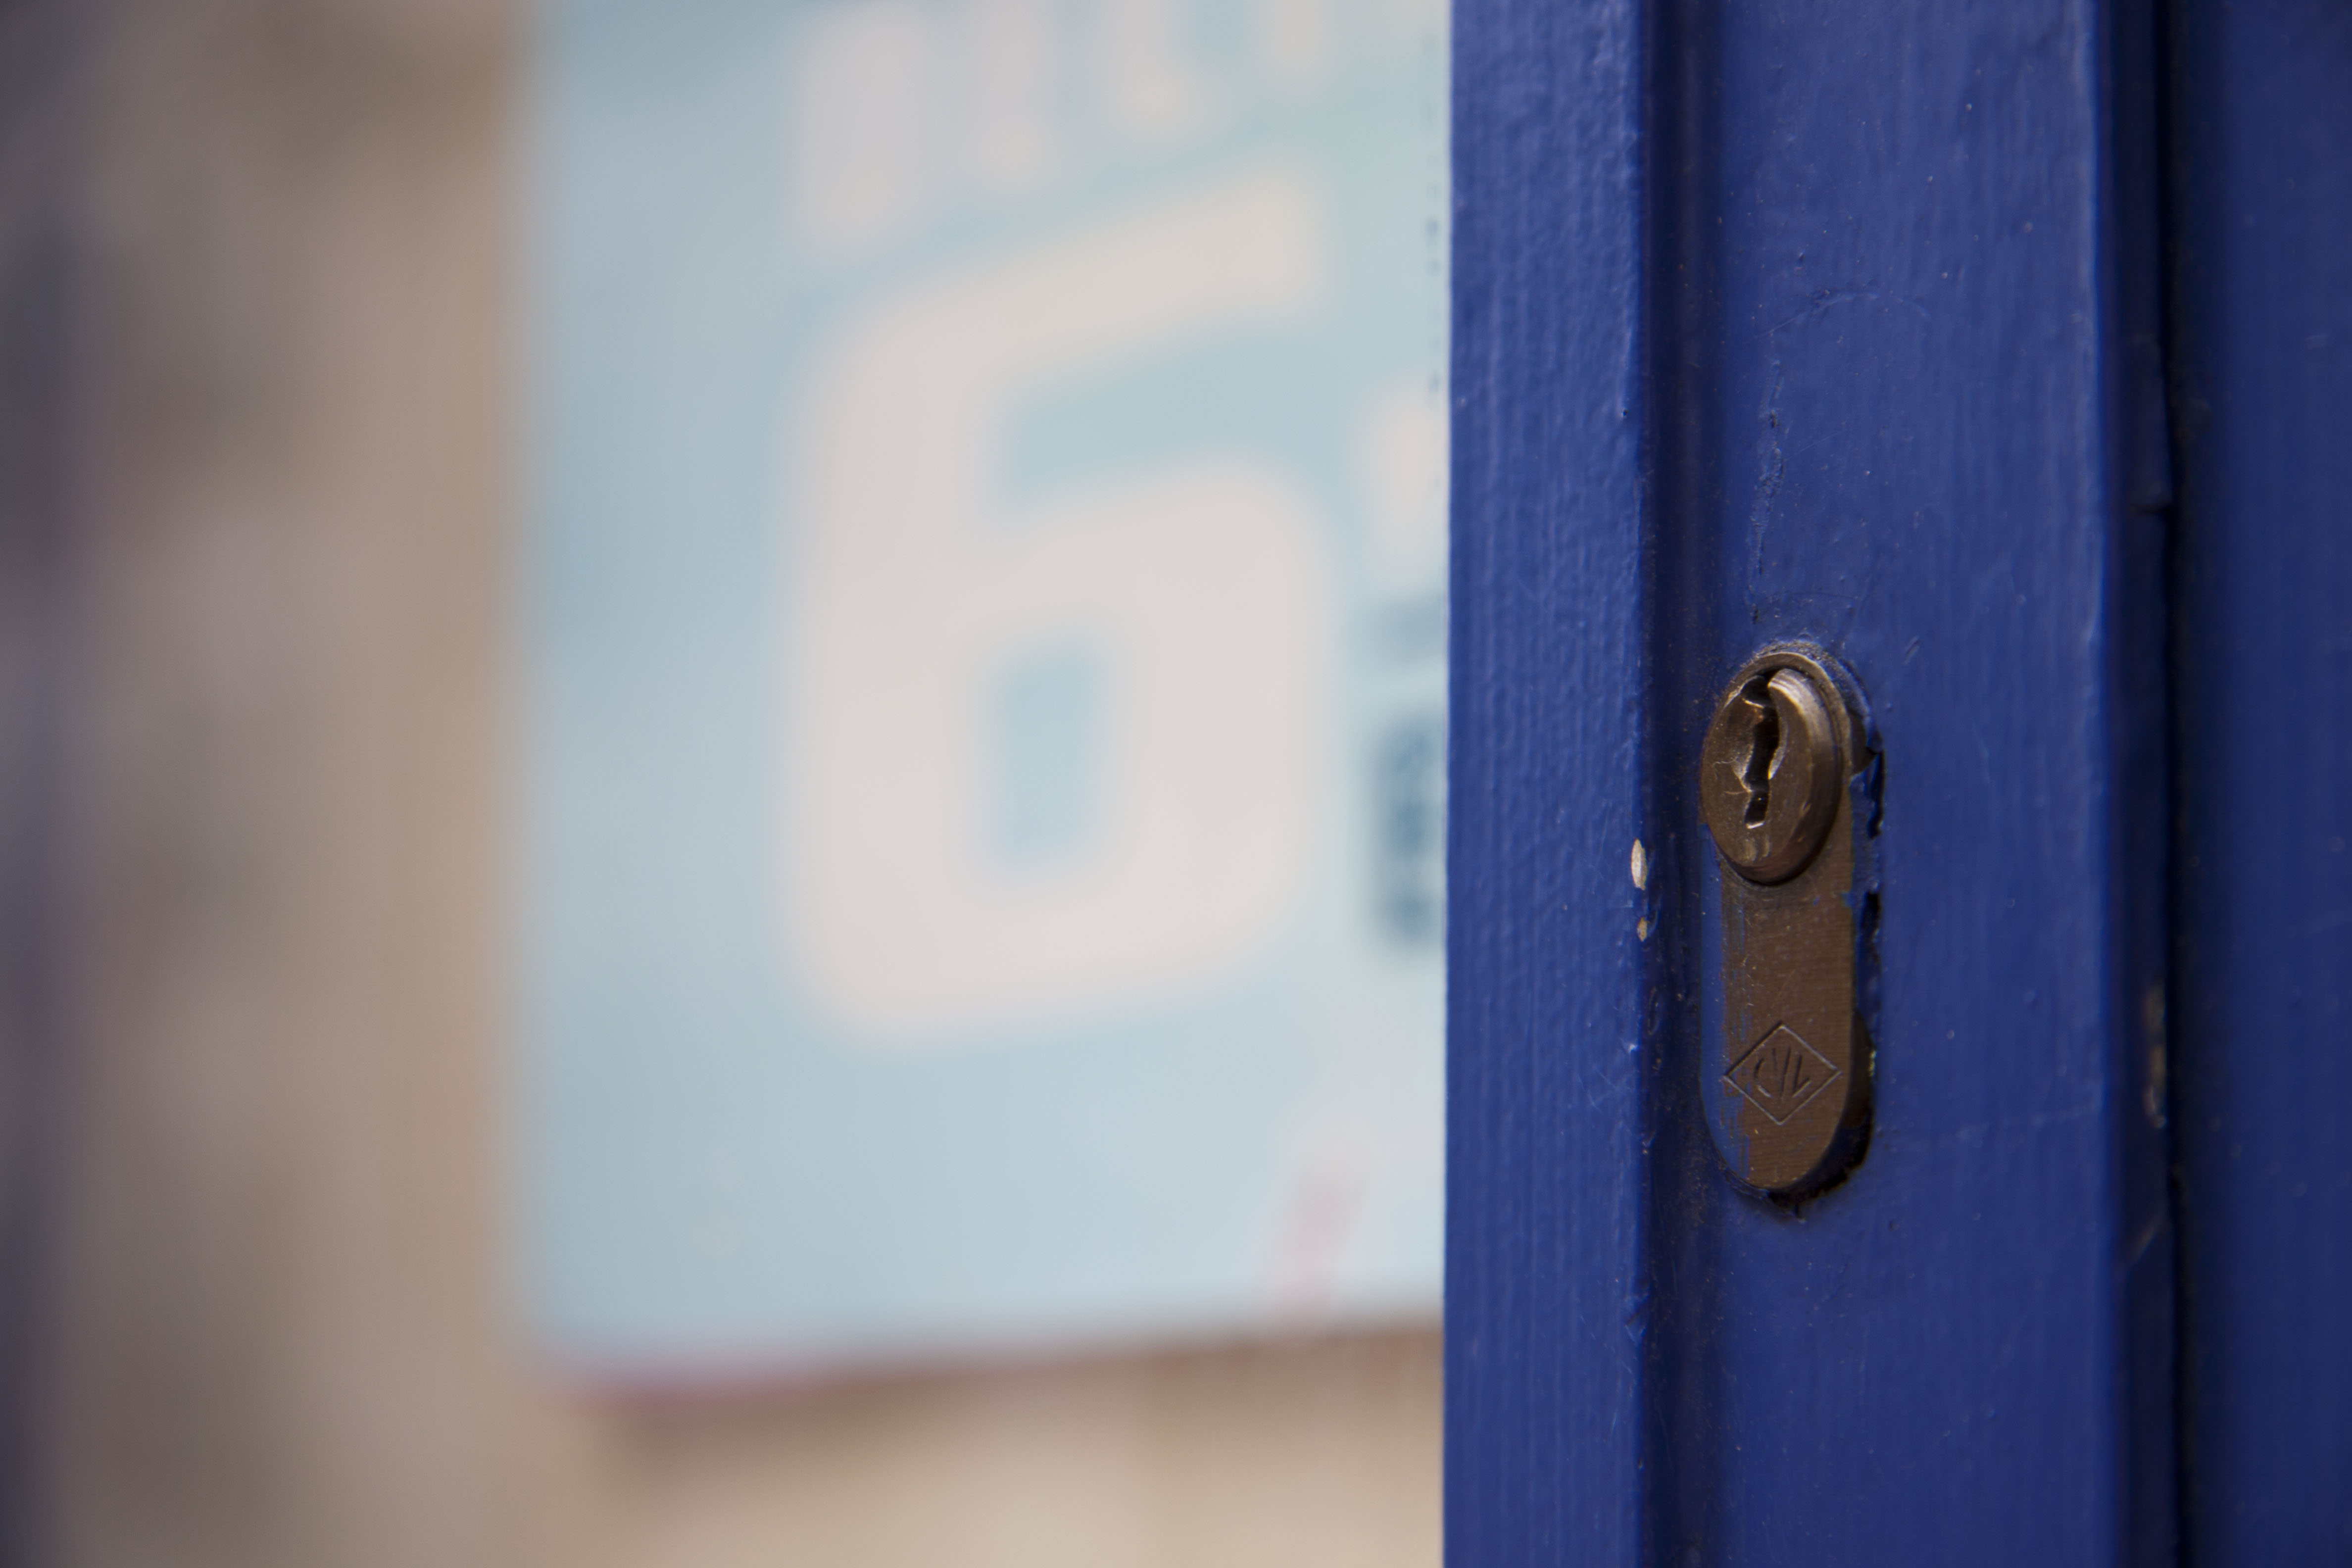
cerradura, blue, lock, yellow, door handle, door, wood, number, hardware accessory, padlock, macro photography